Law enforcement by country

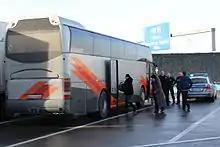
Members of the German Federal Police stop a bus to search it, in an effort to combat drug trafficking.

Germany is a federal republic of sixteen States "(Land)". Each one of those States has its own police force called Landespolizei (State Police), that provides basic law enforcement and crime fighting services. Each "Landespolizei" is supervised by the respective State Minister (or, in the City States of Bremen, Hamburg and Berlin, the Senator) of Internal Affairs.